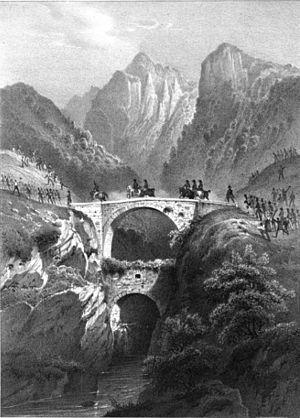
Album du Dauphiné - tome IV, litographie de Pont Haut, La Mure
Jacques Louis César Alexandre, comte Randon, né le 5 germinal an III à Grenoble, mort le 16 janvier 1871 à Genève, est un militaire et homme politique français, élevé à la dignité de maréchal de France, et gouverneur de l'Algérie de 1851 à 1858.
La Mure est une commune française située dans le département de l'Isère, en région Auvergne-Rhône-Alpes.